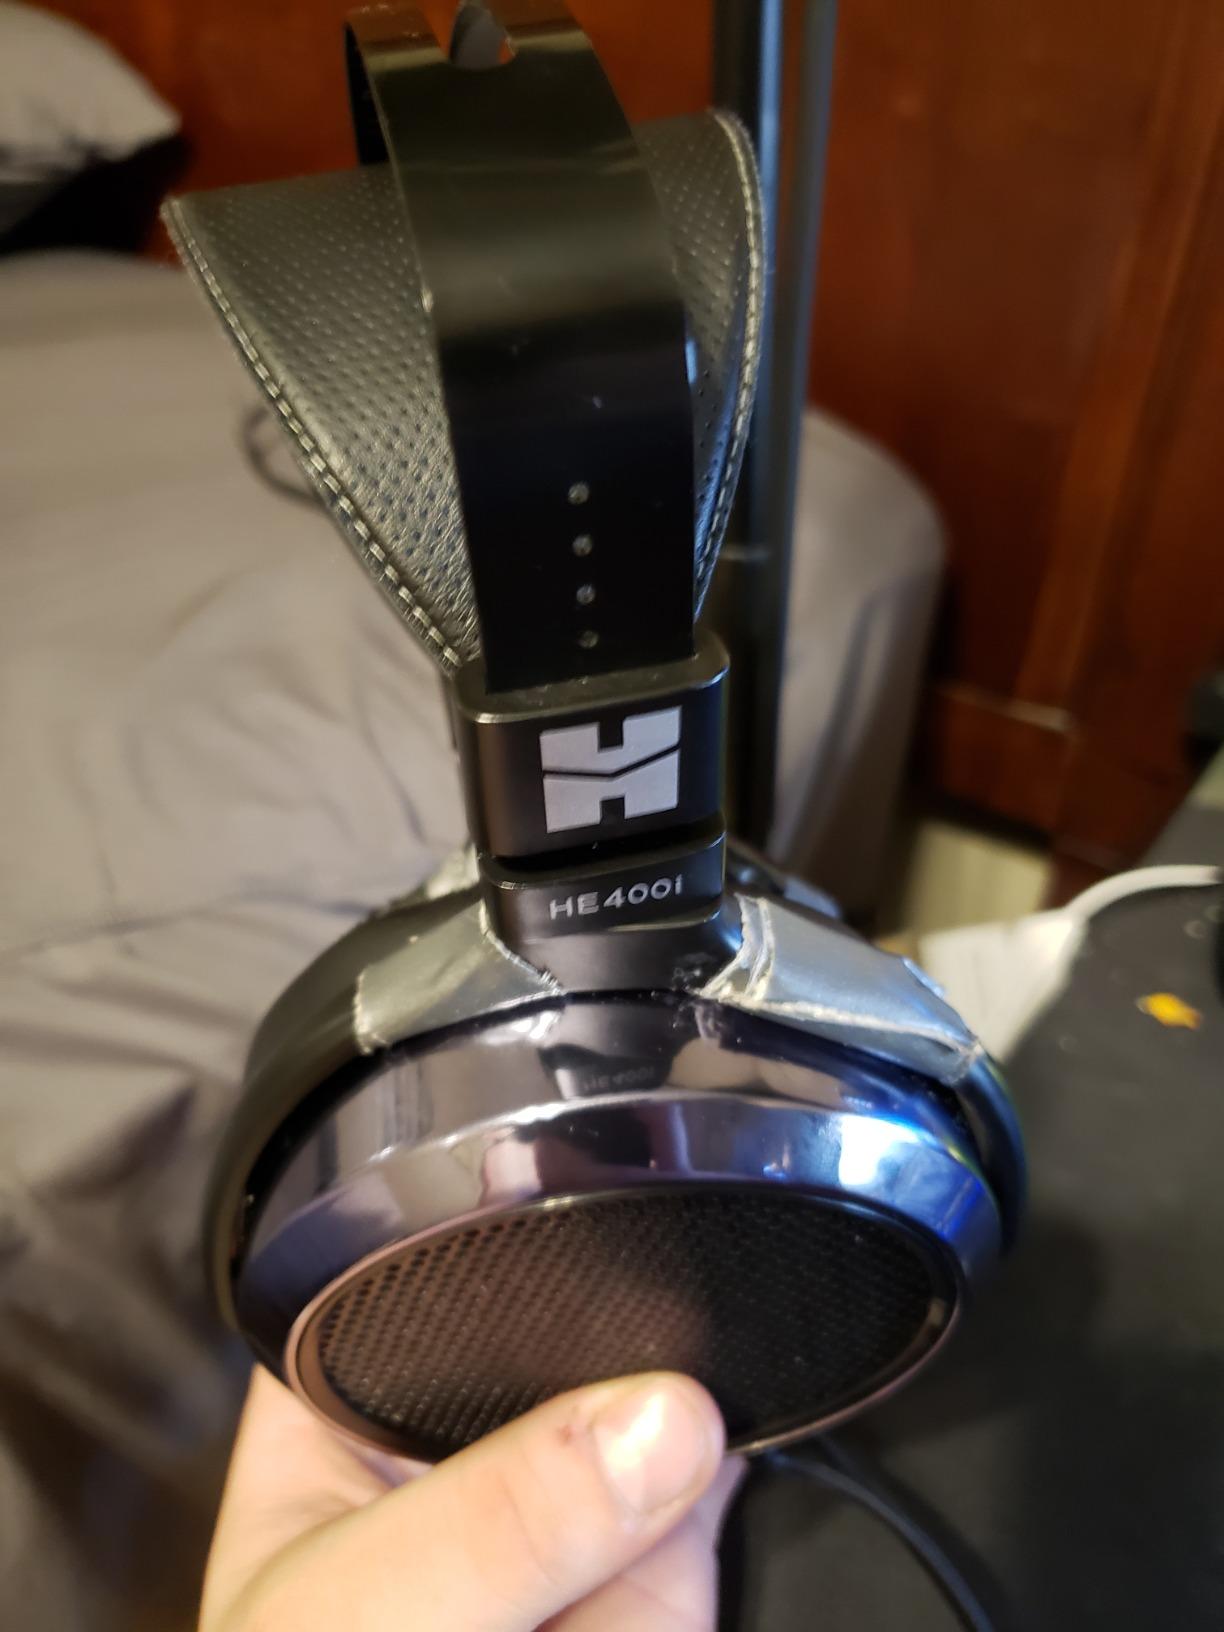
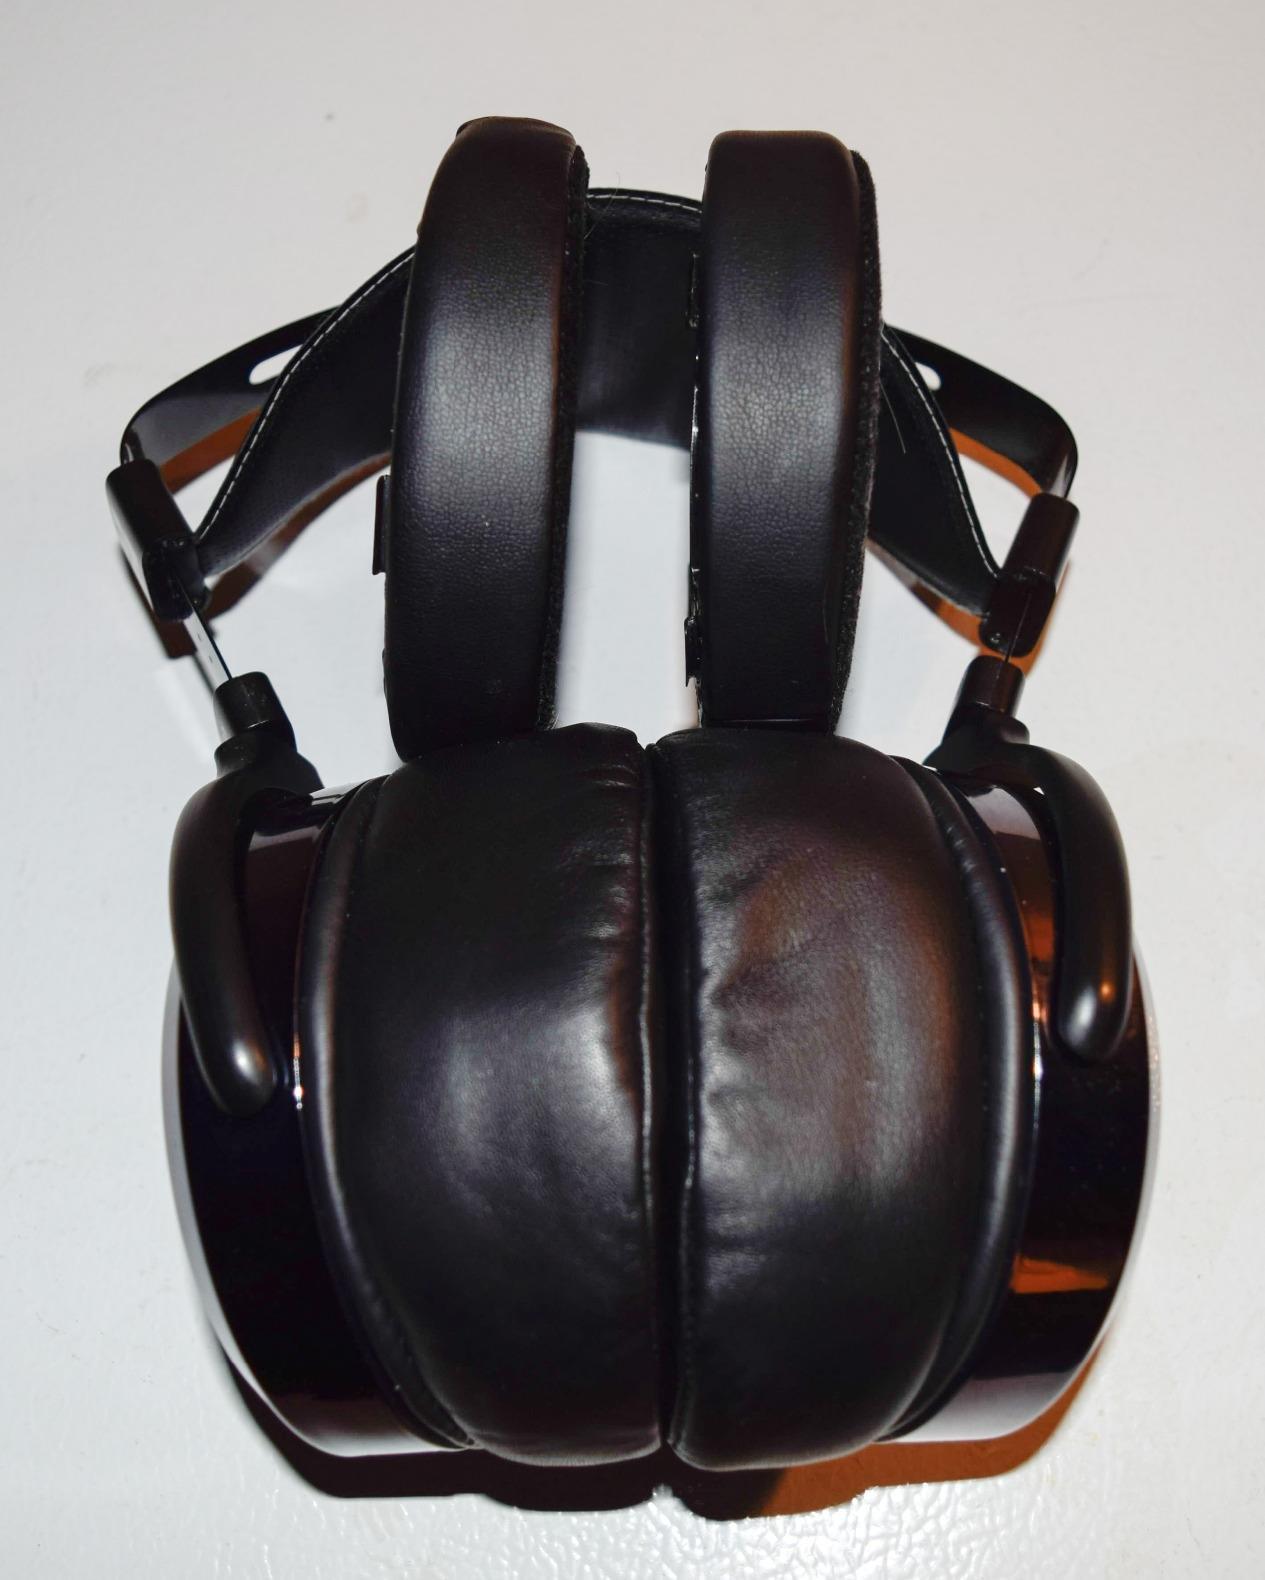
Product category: headphones
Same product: yes